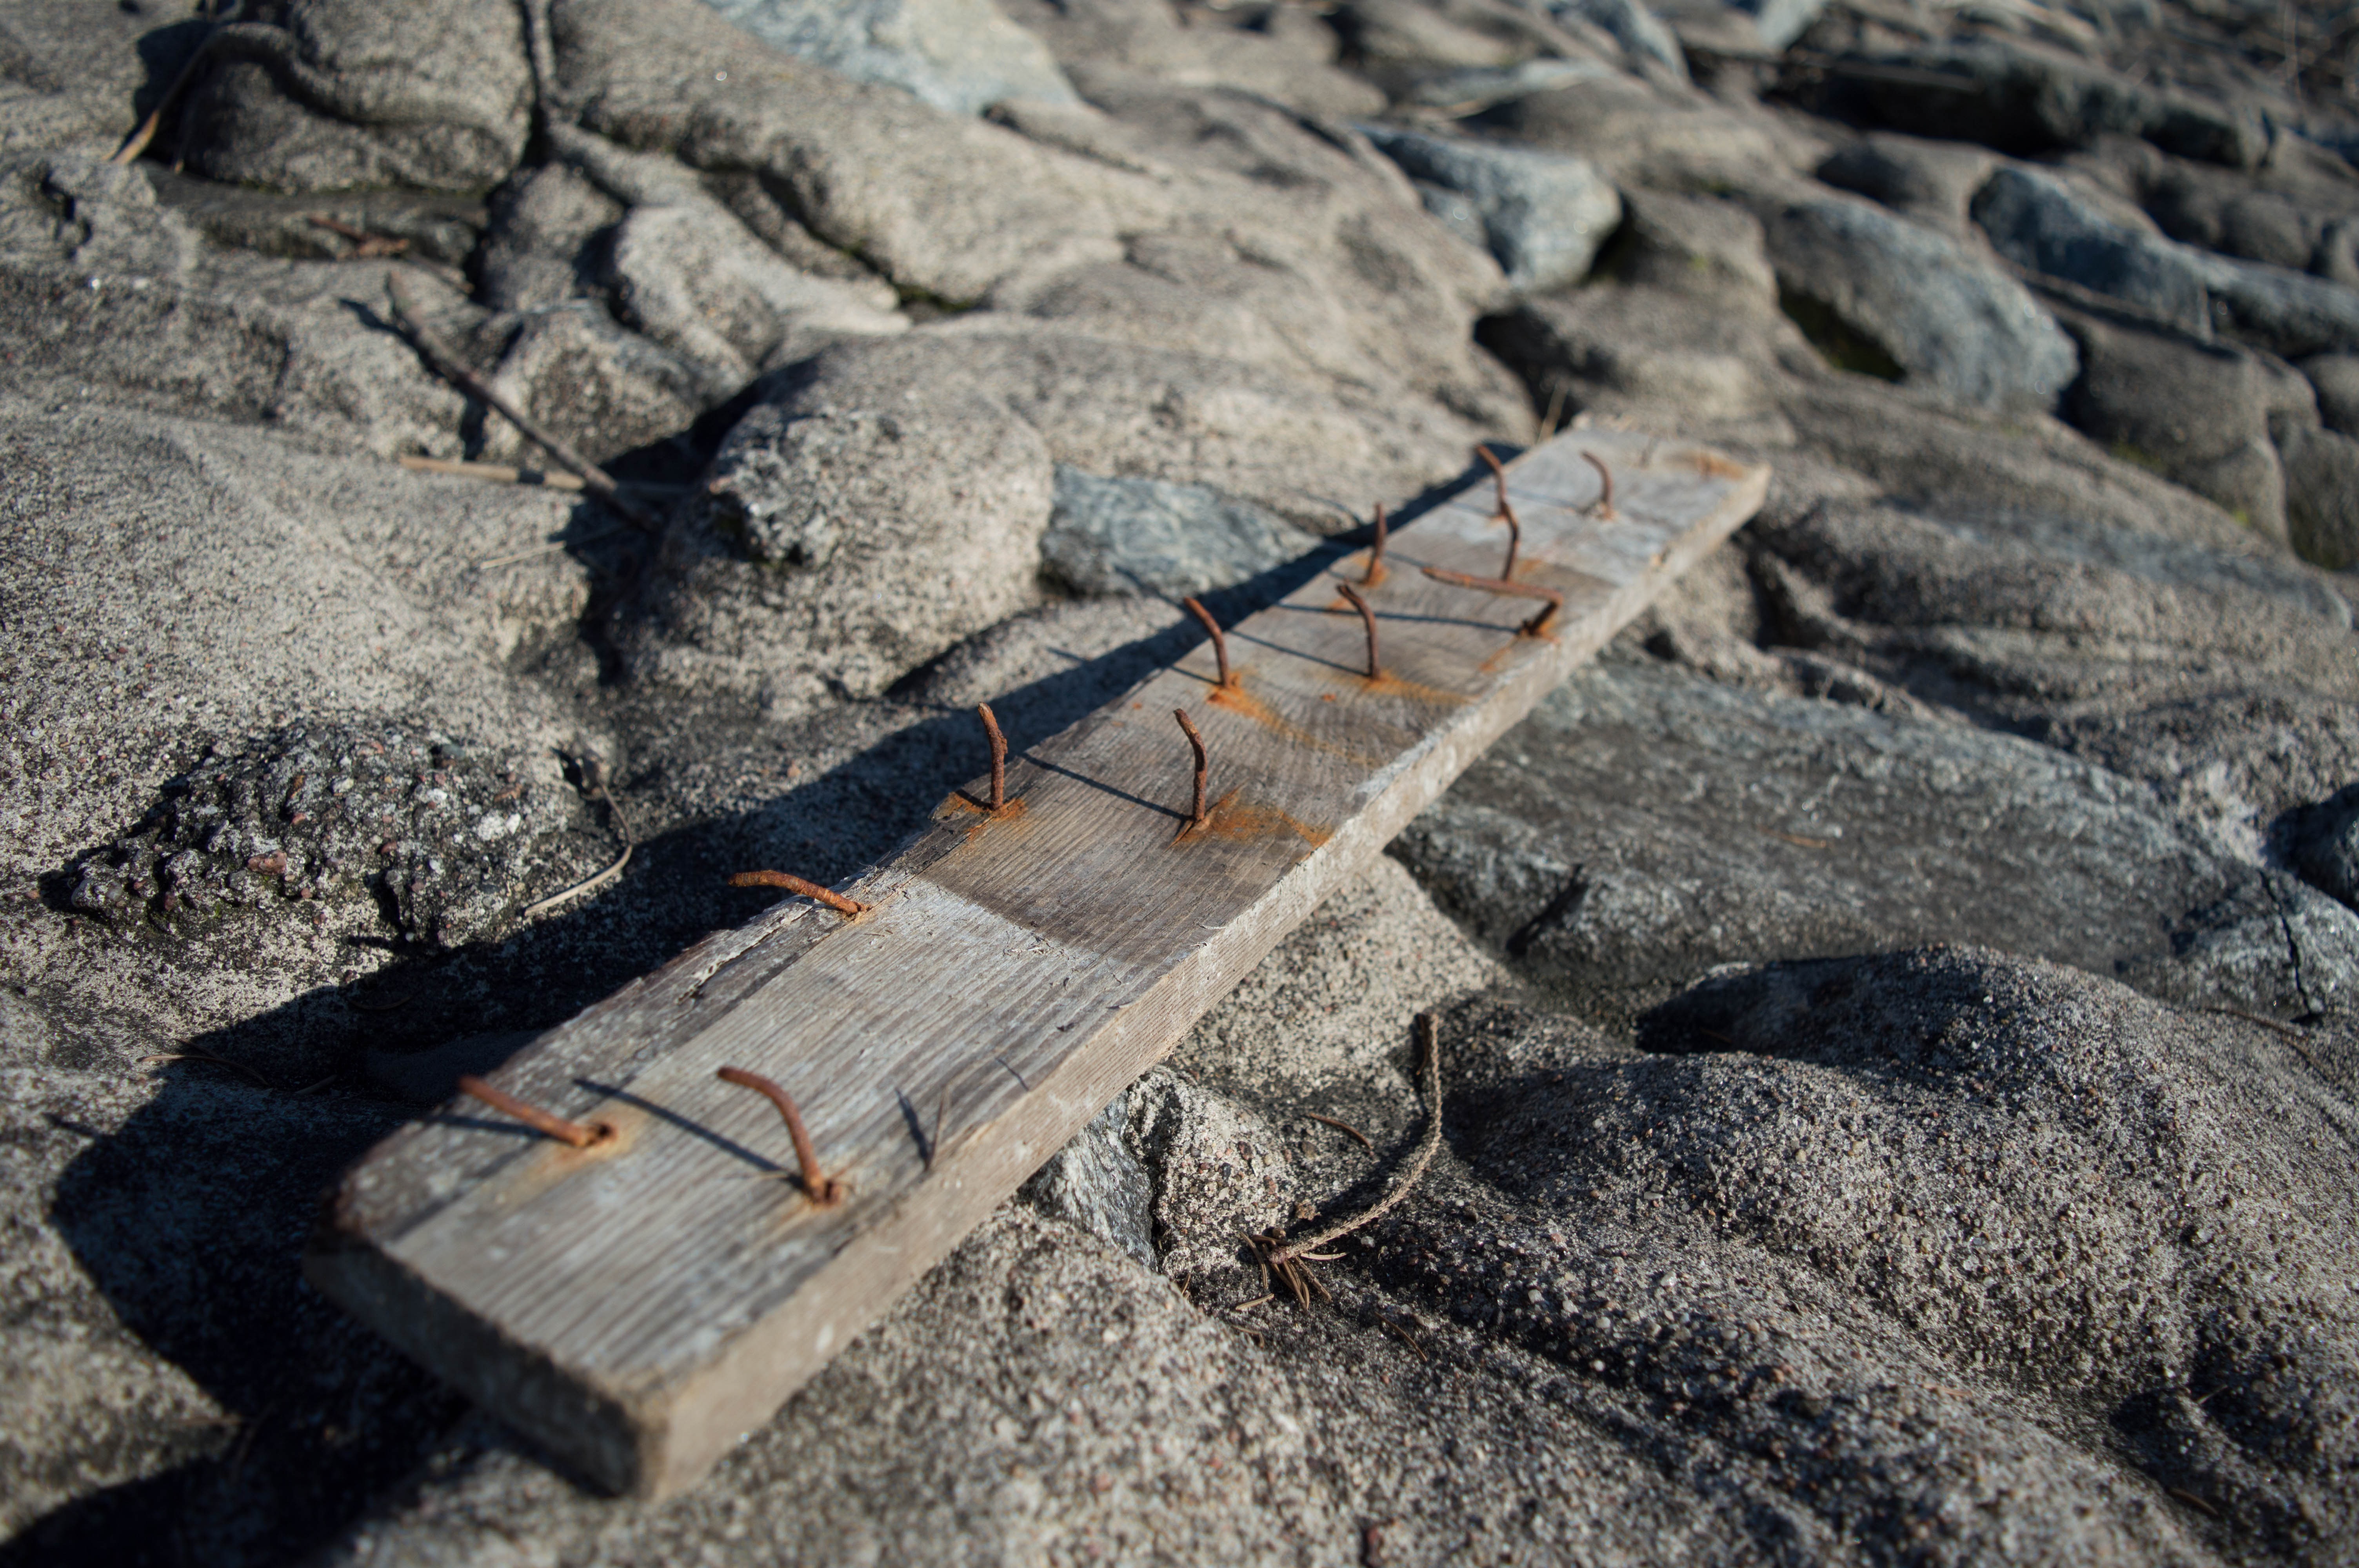
sand, rock, board, wood, track, asphalt, soil, material, geology, nails, flooring, road surface, nail board